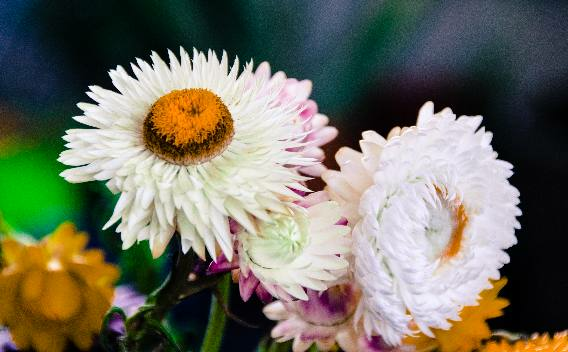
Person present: No